Beautiful Ohio

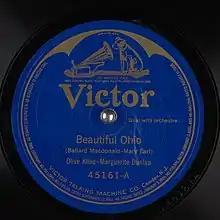
78 record of "Beautiful Ohio", a ballad sung by Olive Kline and Marguerite Dunlap

"Beautiful Ohio" is the regional anthem of the U.S. state of Ohio, adopted in 1969 as the official state song.